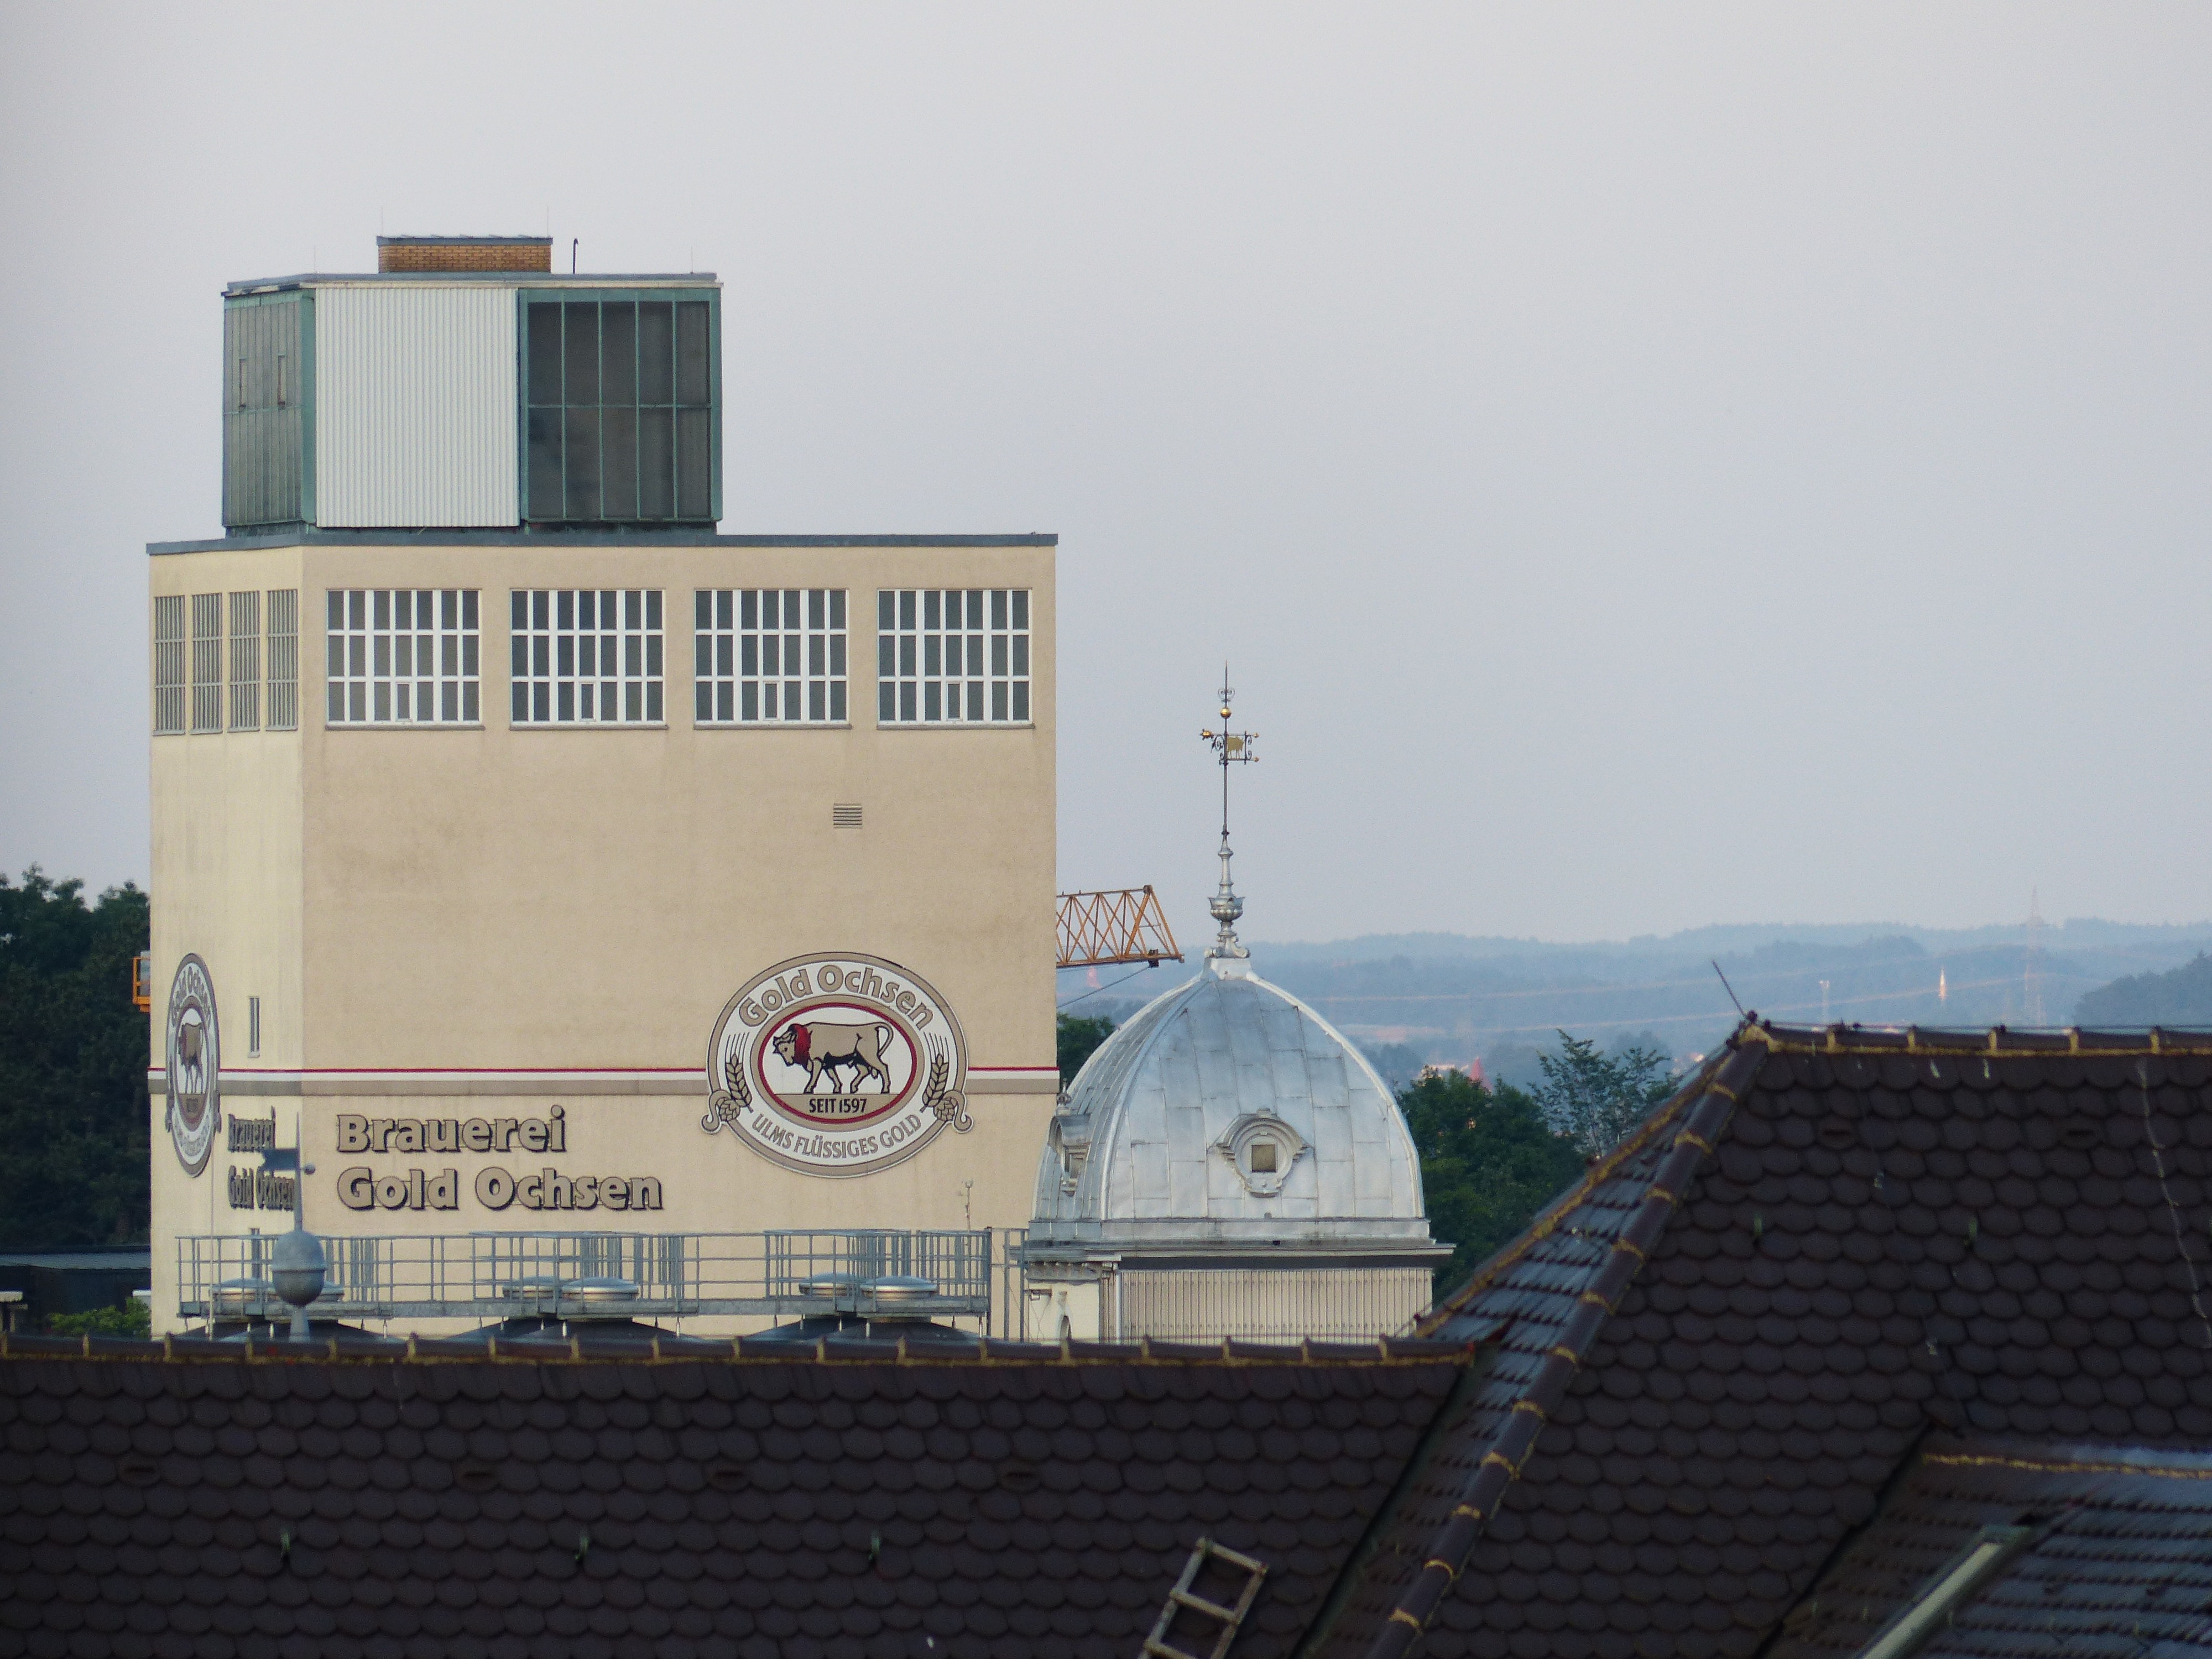
architecture, house, building, tower, landmark, facade, industry, stadium, tower block, beer, brewery, ulm, urban area, ox gold, brewery gold ox